Erin O'Toole

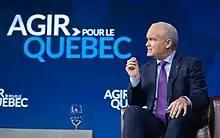
O'Toole speaking at an event in Ottawa, May 2021

O'Toole has stated that during the COVID-19 pandemic, the government should only spend what is necessary to help Canadians and balance the budget gradually over the next decade. O'Toole is against a national childcare program, saying that he prefers giving families more childcare options rather than one federal one. In his 2021 platform, he proposed to replace the current child care funding with tax credits for parents. He also opposes a national pharmacare program, saying that the government should not replace billions already spent by insurance companies.